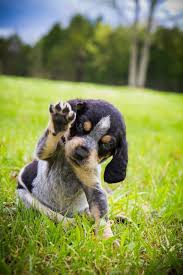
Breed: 217-n000050-bluetick